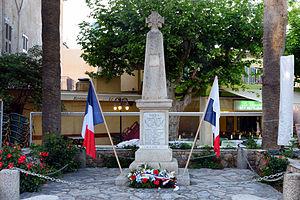
Algajola est une commune française située dans la circonscription départementale de la Haute-Corse et le territoire de la collectivité de Corse. Le village appartient à la piève d'Aregno, en Balagne.